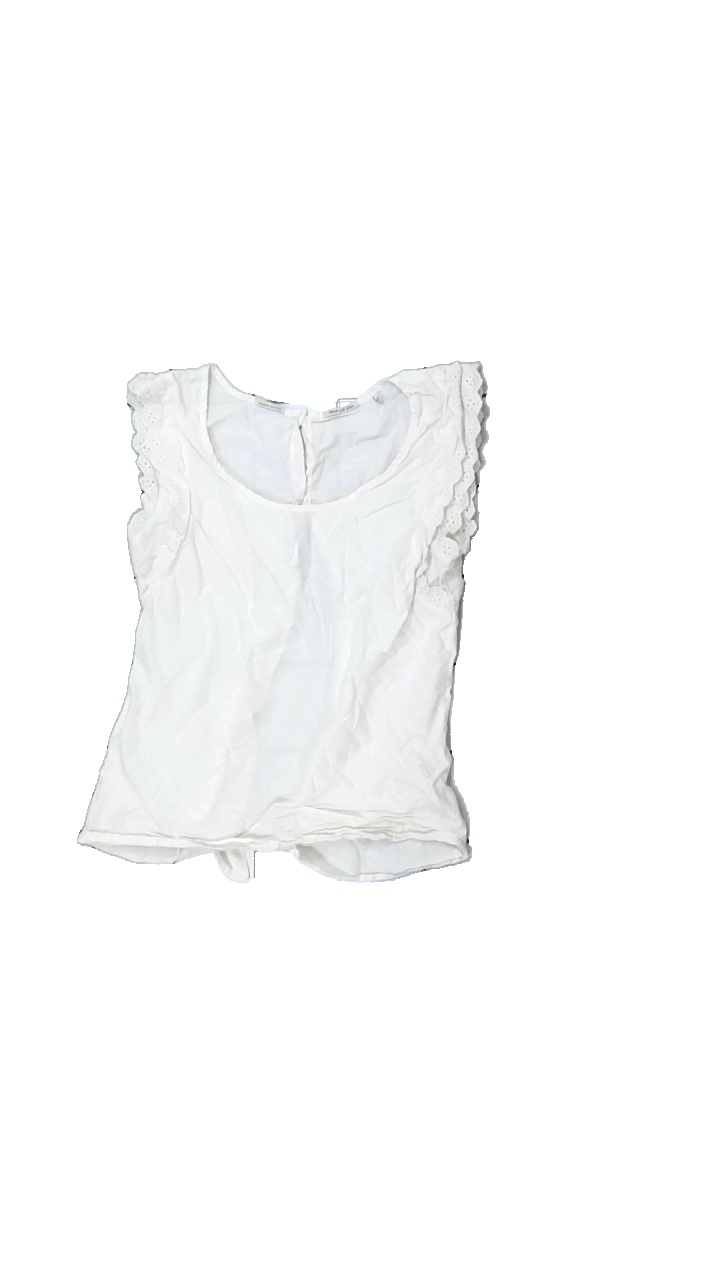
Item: Blouse (Ladies)
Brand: Maison Scotch
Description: beige blouse
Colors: Beige
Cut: Regular
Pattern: Embroidered
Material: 100% Cotton
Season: Summer
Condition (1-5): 3
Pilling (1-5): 5
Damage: stain
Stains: Minor
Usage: Recycle
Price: <50